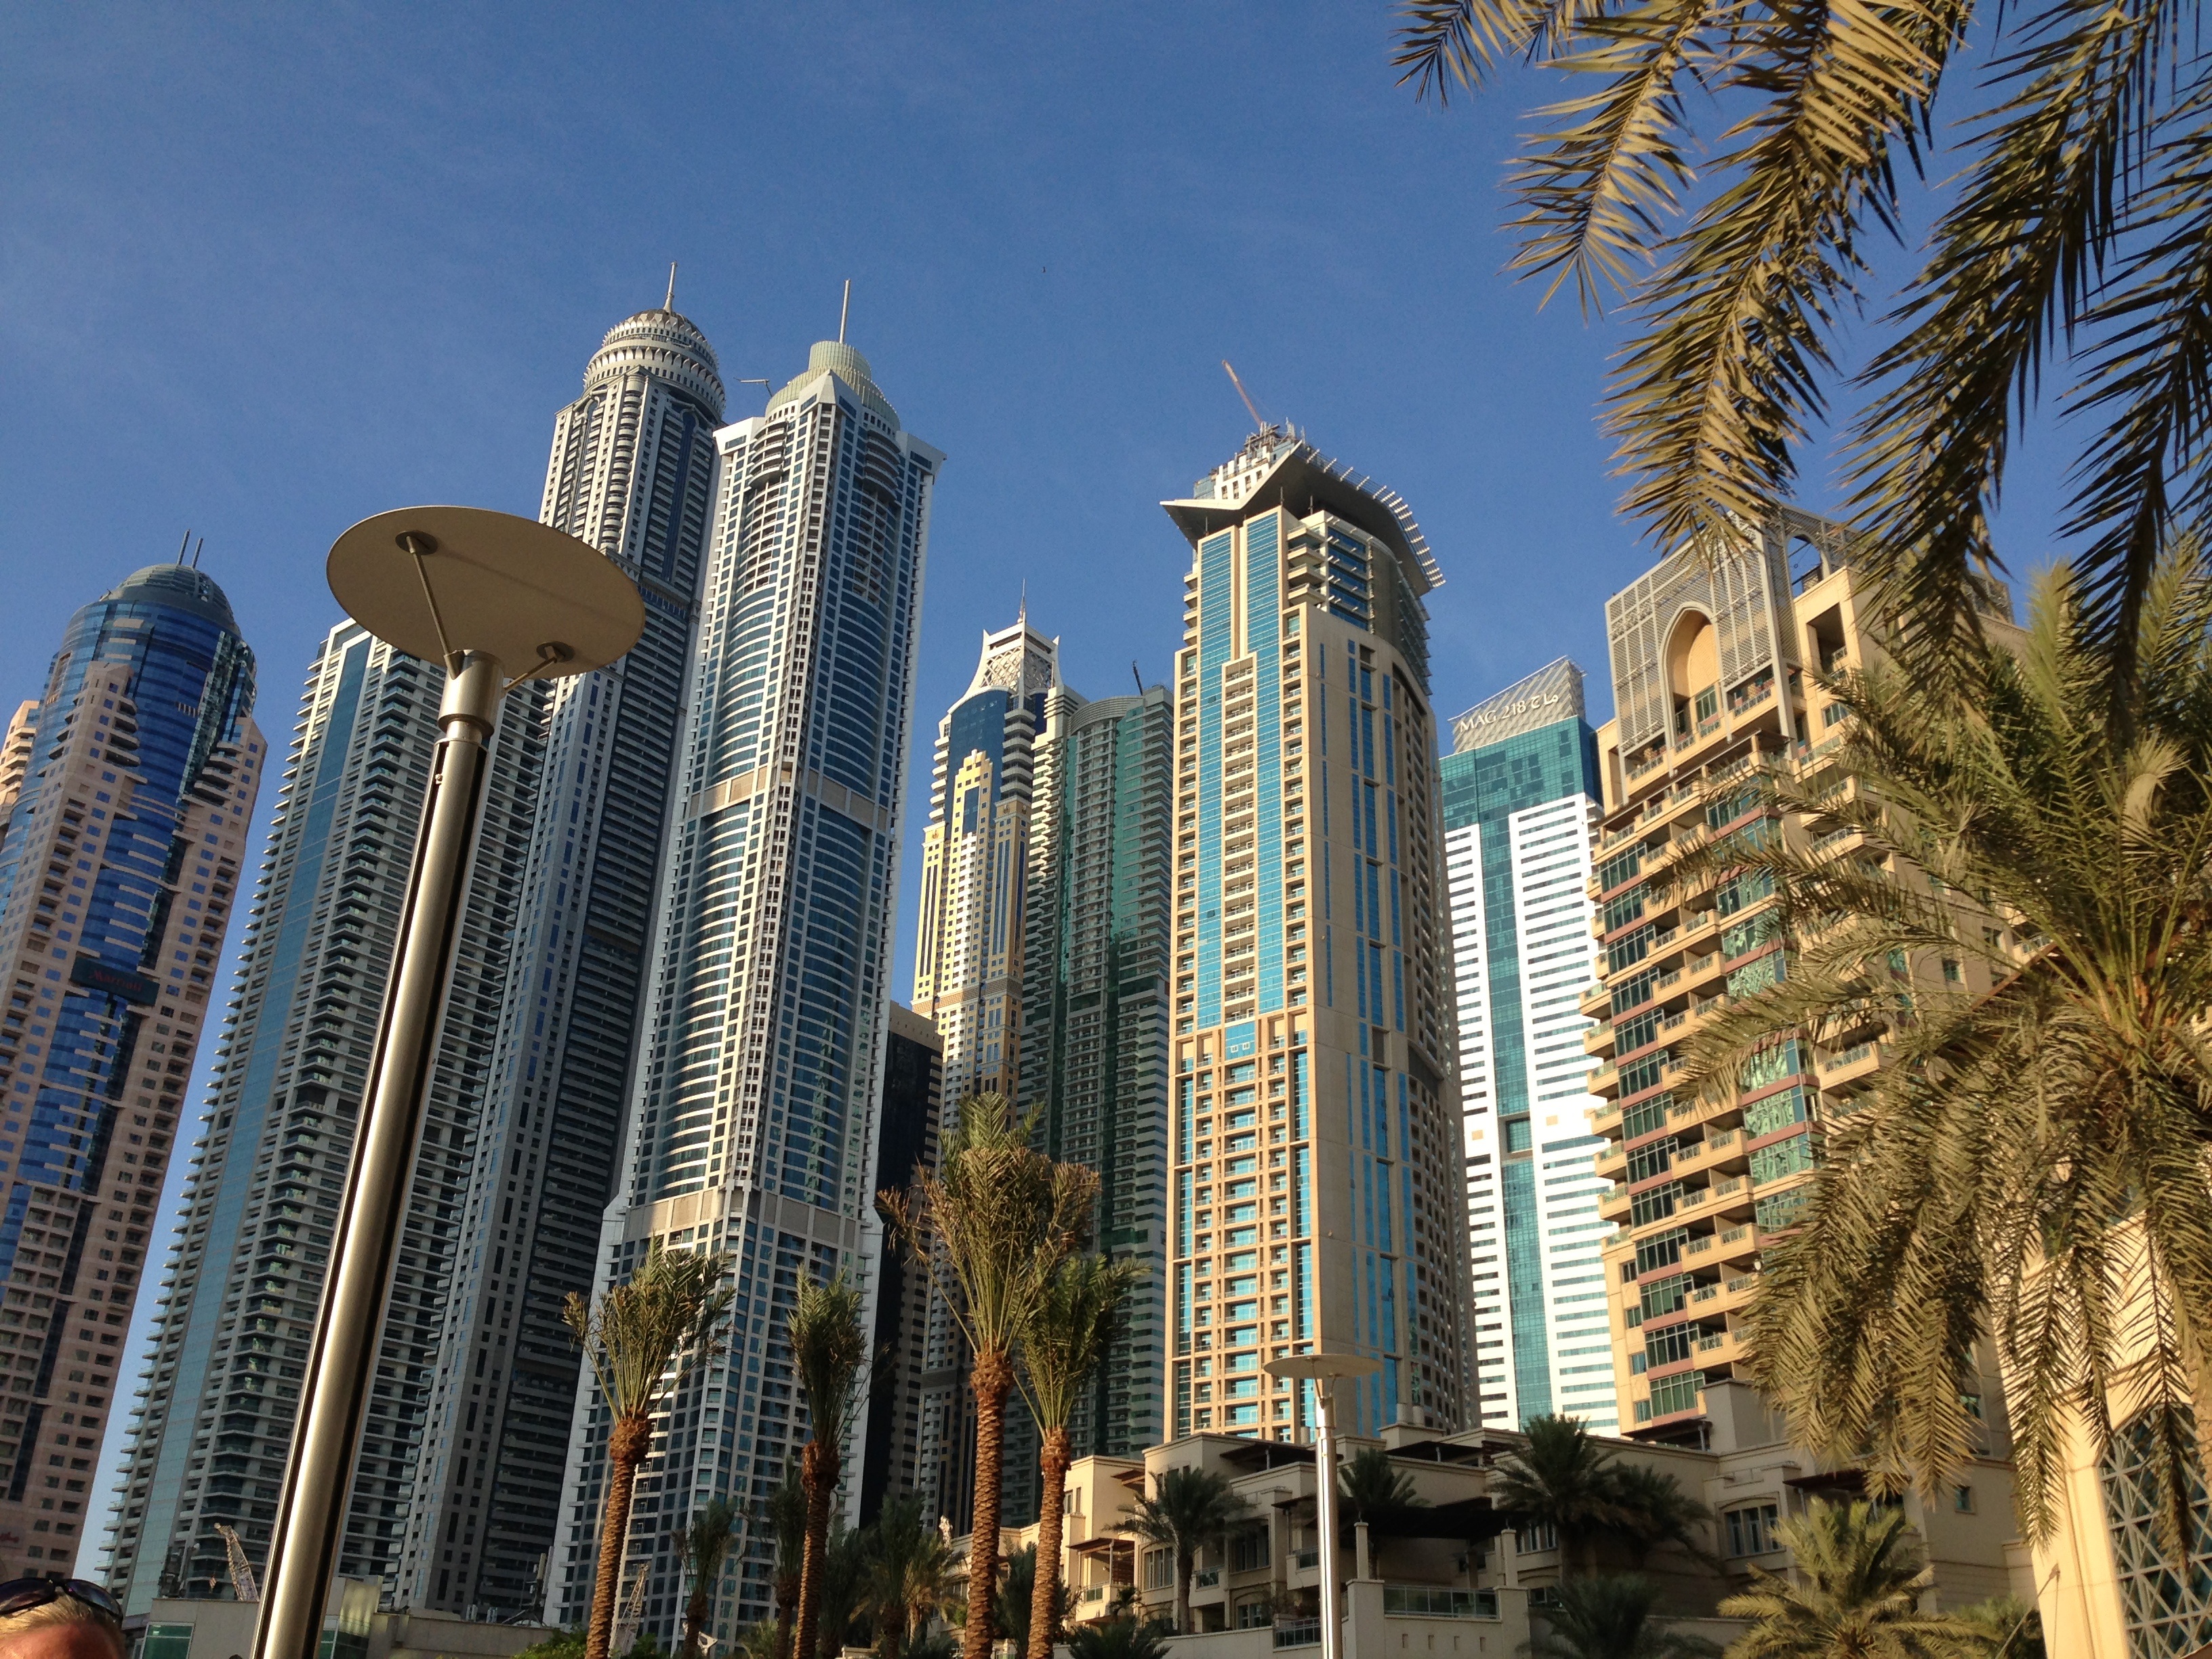
building, city, skyscraper, cityscape, downtown, tower, dubai, landmark, facade, port, tower block, modern architecture, at, metropolis, condominium, urban area, metropolitan area, arecales